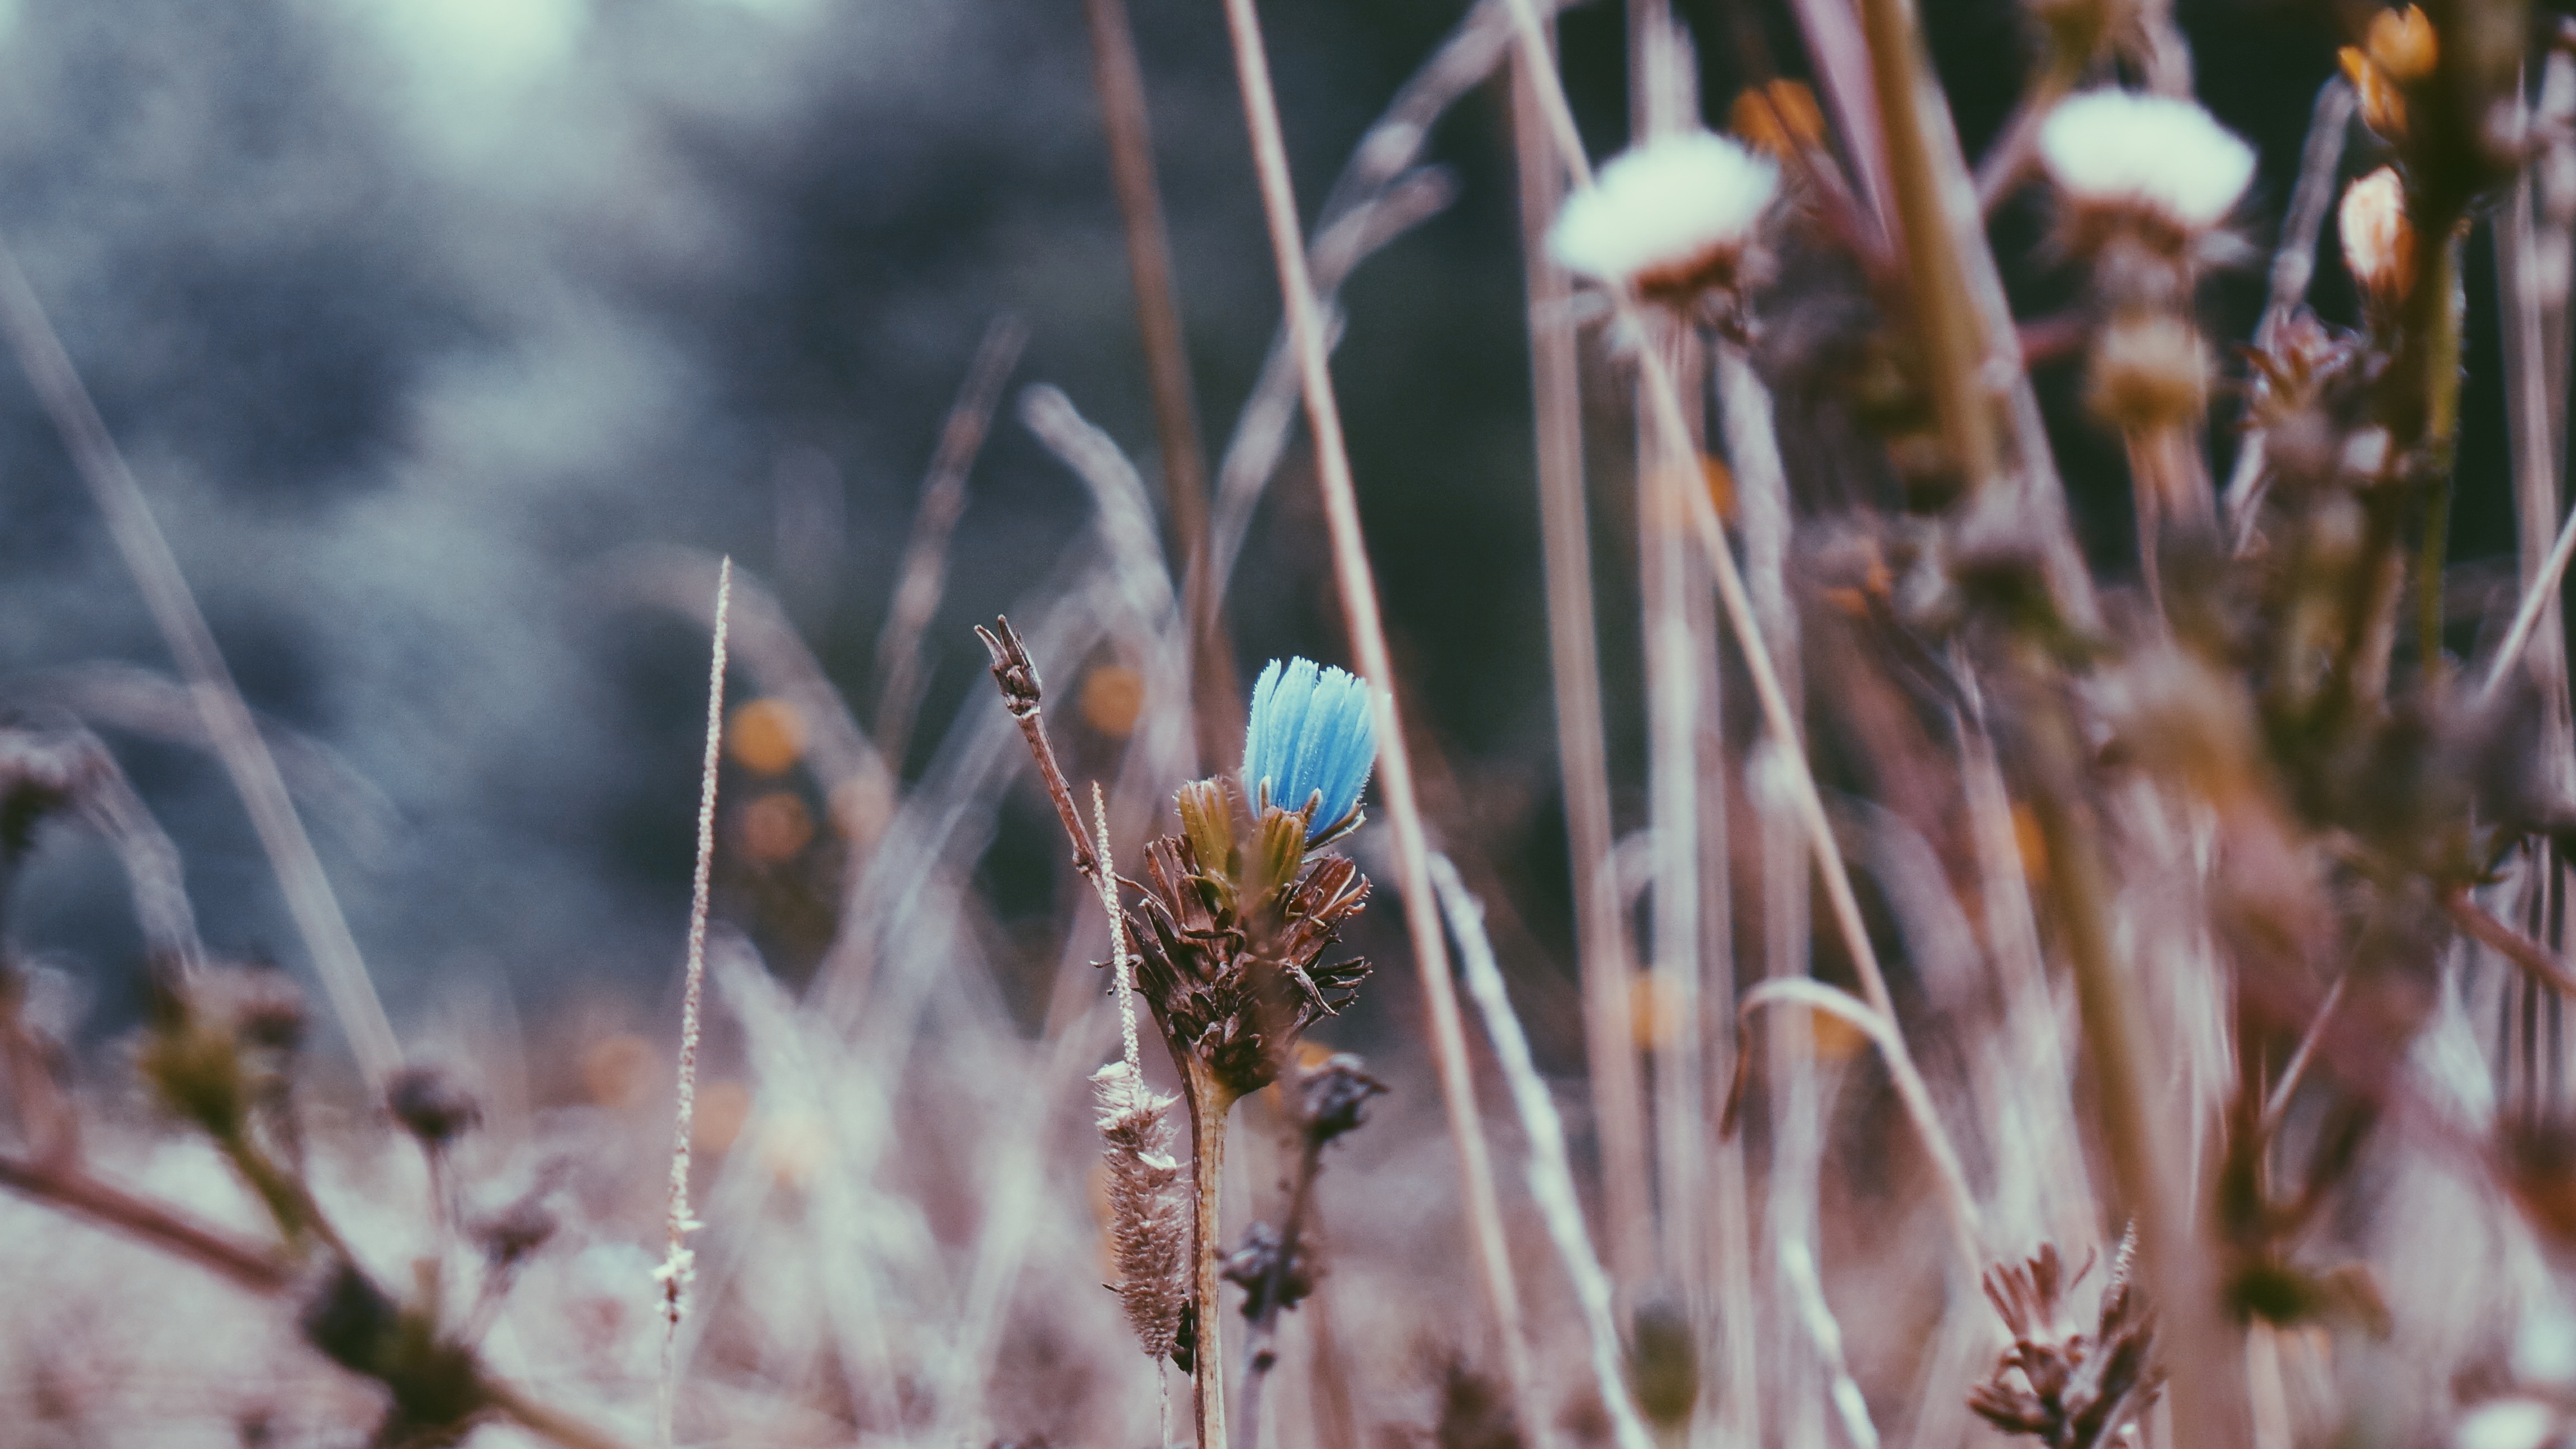
tree, nature, grass, branch, winter, plant, sunlight, morning, leaf, flower, frost, spring, autumn, botany, flora, season, fauna, twig, macro photography, grass family, plant stem